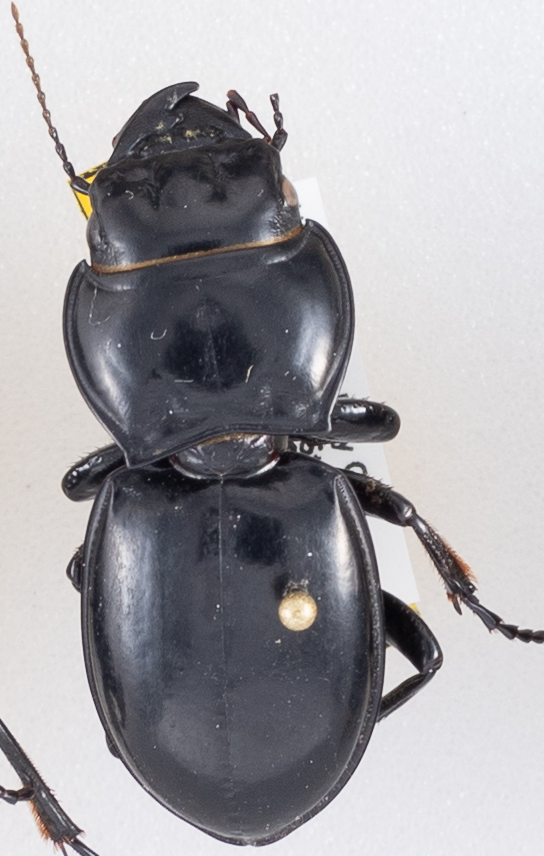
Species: Pasimachus californicus
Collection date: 2019-07-29
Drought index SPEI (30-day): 0.39
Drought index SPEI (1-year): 1.69
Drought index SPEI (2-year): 0.9